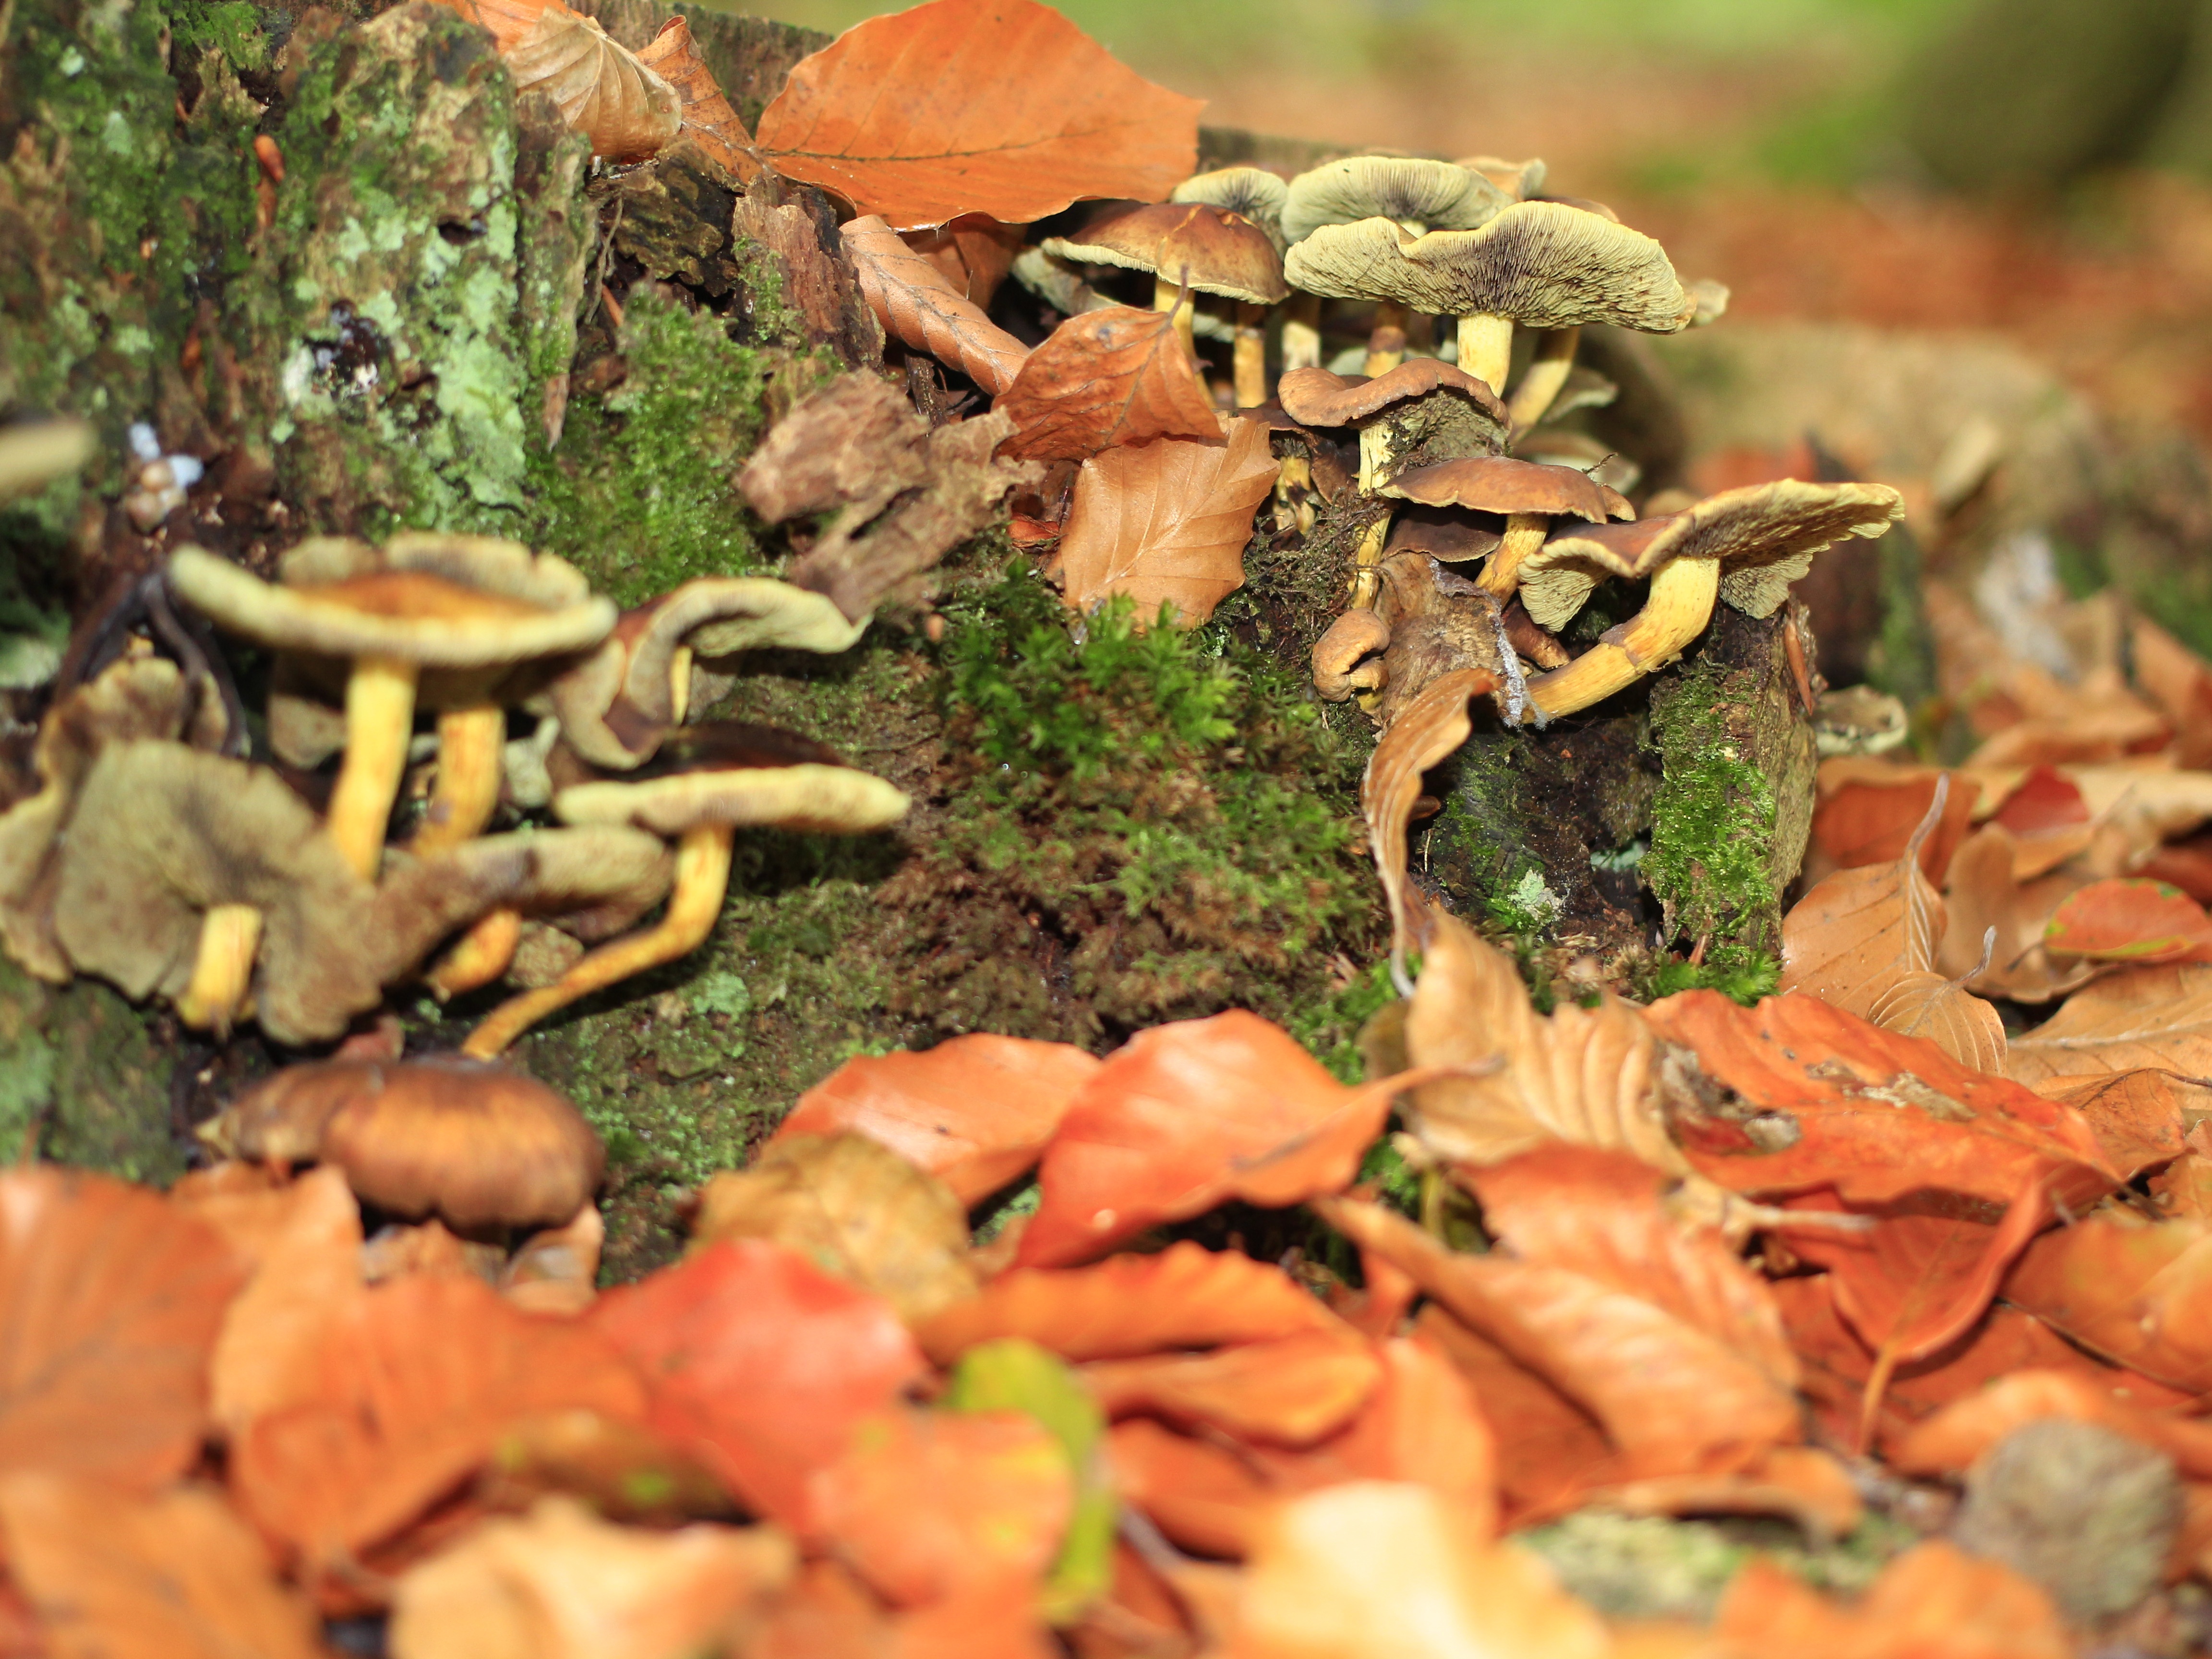
tree, nature, forest, leaf, produce, autumn, mushroom, colorful, season, forest floor, leaves, fungus, mushrooms, auriculariales, collect, medicinal mushroom, auriculariaceae